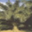
Label: palm_tree